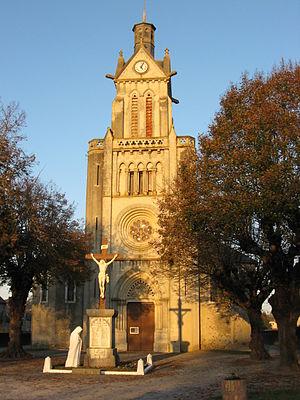
Eglise Saint Sévère d'Assat (Pyrénées).